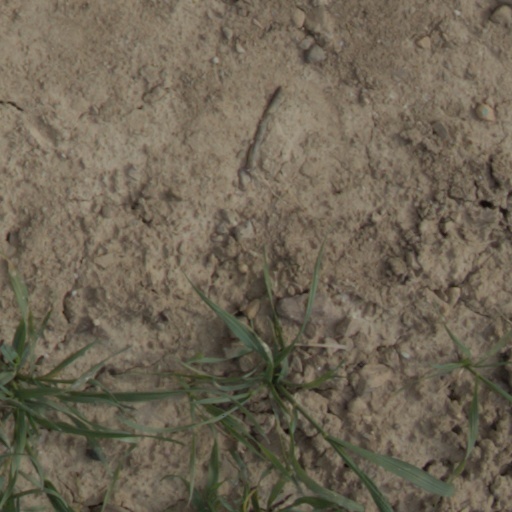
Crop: wheat